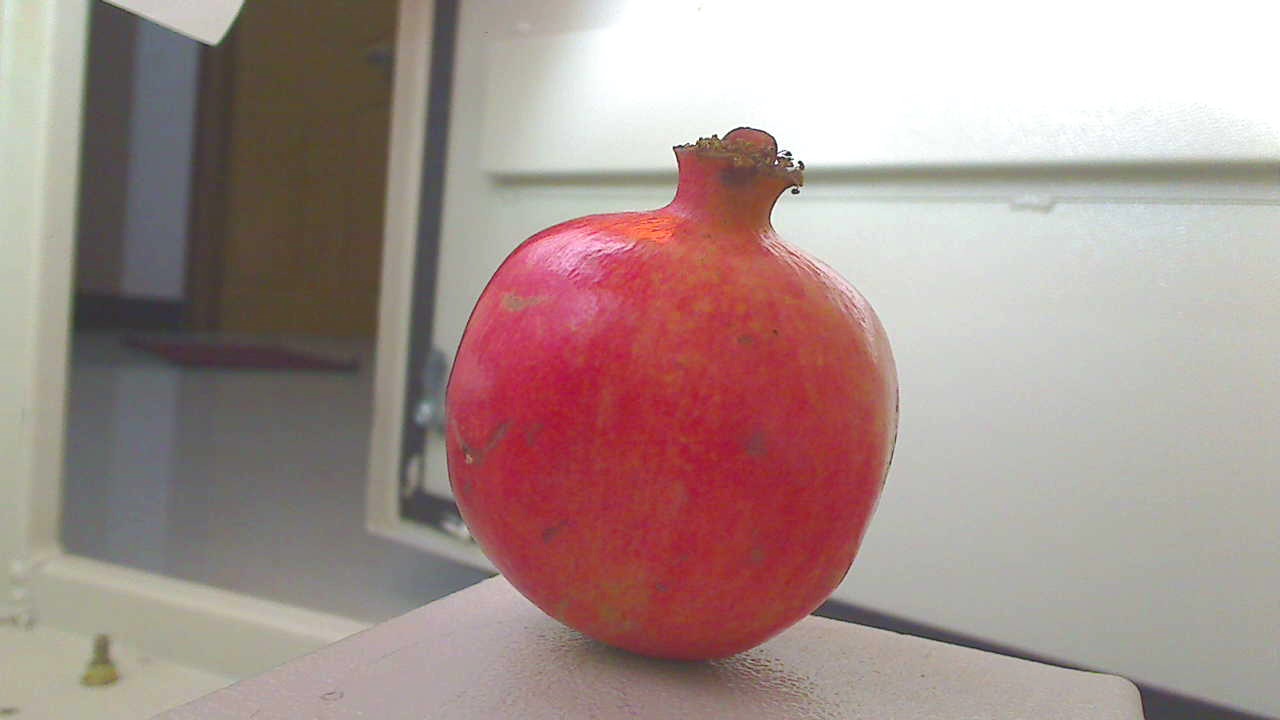
Grade: grade-3
Quality: quality-2